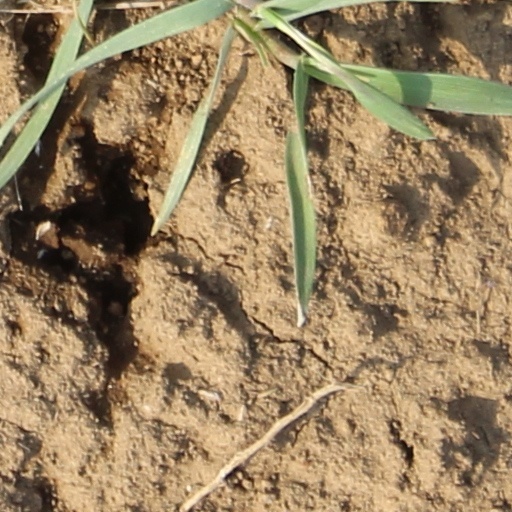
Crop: wheat